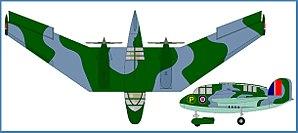
Le Handley Page HP.75 Manx était un avion expérimental britannique conçu par Handley Page, qui effectua des vols d'essai au début des années 1940. Il était remarquable pour sa conception peu conventionnelle : une aile volante sans queue, à hélice propulsive.